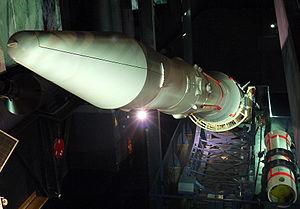
Fusée Diamant, Musée de l'Air et de l'Espace, Paris Le Bourget (France)
Diamant est un lanceur orbital français, dont le premier lancement a eu lieu en 1965 depuis la base saharienne d'Hammaguir. Le lanceur a permis l'envoi du premier satellite français dans l'espace sur une orbite basse, Astérix, faisant ainsi de la France la troisième puissance spatiale mondiale. Il s'agit donc du premier lanceur orbital construit au-dehors des États-Unis et de l'URSS. Diamant est l'aboutissement du programme de recherche dit des « Pierres précieuses », débuté en 1961. La fusée volera douze fois jusqu'en 1975, date à laquelle le programme est supprimé en faveur du lanceur européen Ariane.